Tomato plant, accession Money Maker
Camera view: tilt-top (135 deg); turntable rotation: 60 degrees
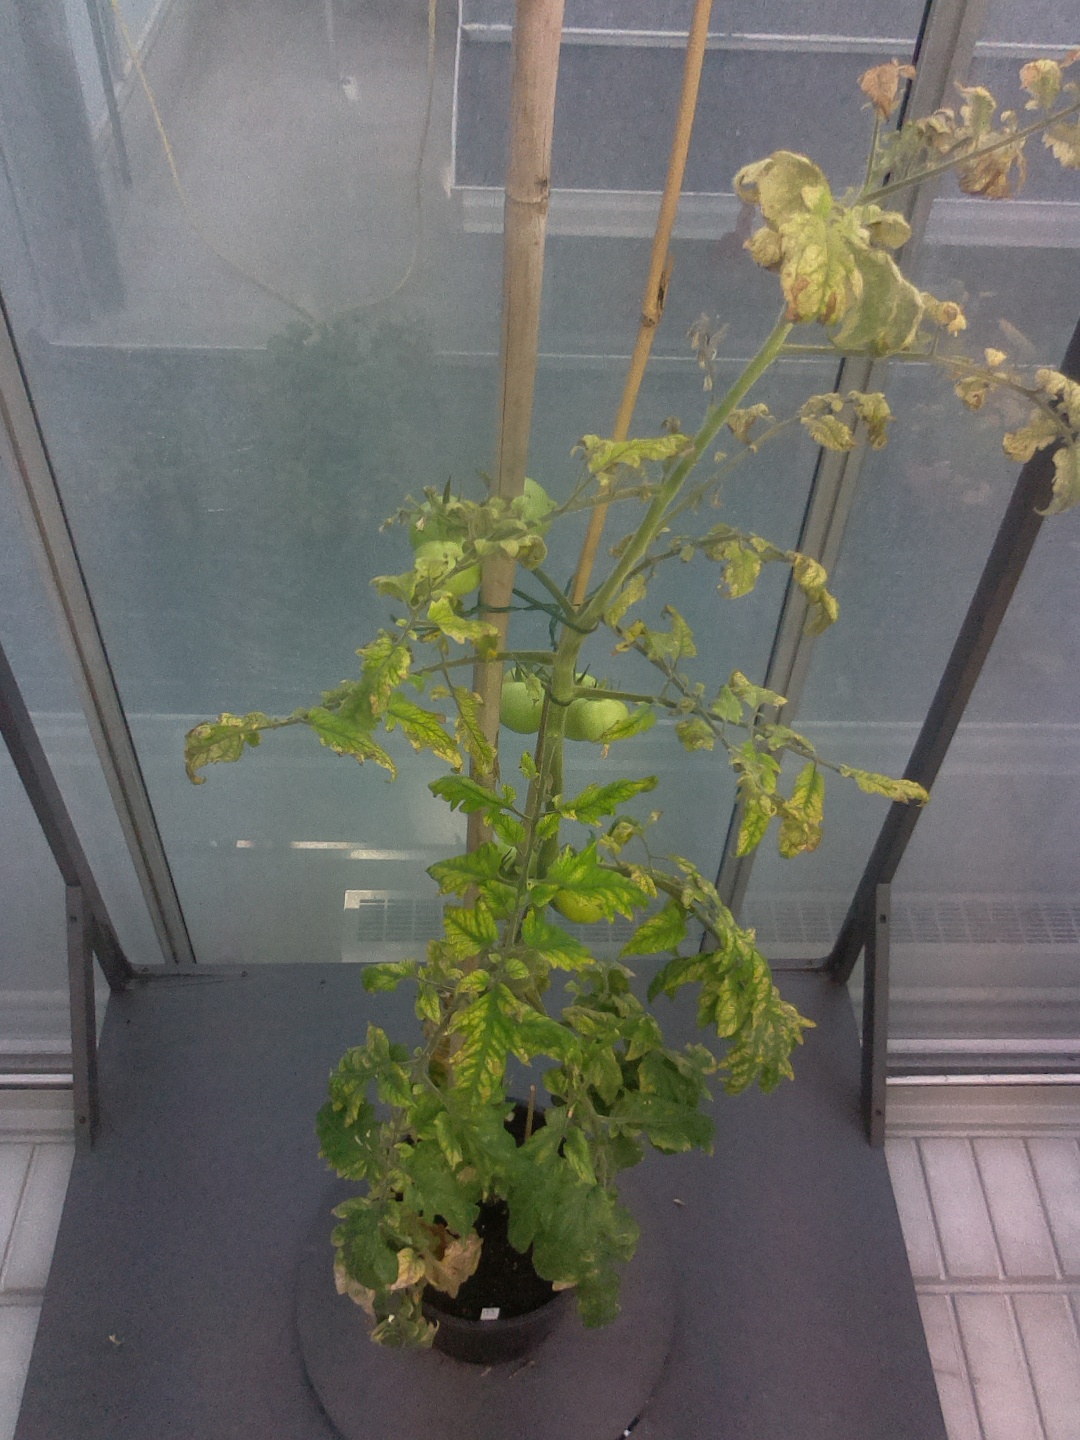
BBCH growth stage 78: 80% -90% of final fruit size